You and I (TV series)

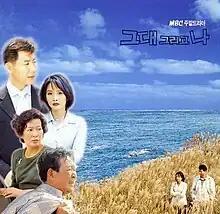
Promotional poster

You and I is a 1997 South Korean television series starring Choi Jin-sil, Park Sang-won, Cha In-pyo, Song Seung-heon, Choi Bool-am, Kim Hye-ja, , Kim Ji-young, and . It aired on MBC from 11 October 1997 to 26 April 1998 on Saturdays and Sundays at 20:00 for 58 episodes.